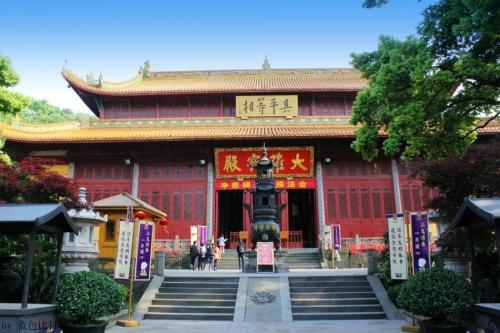
地标名称：杭州西湖风景名胜区-敕建净慈禅寺
所在城市：杭州市·西湖区